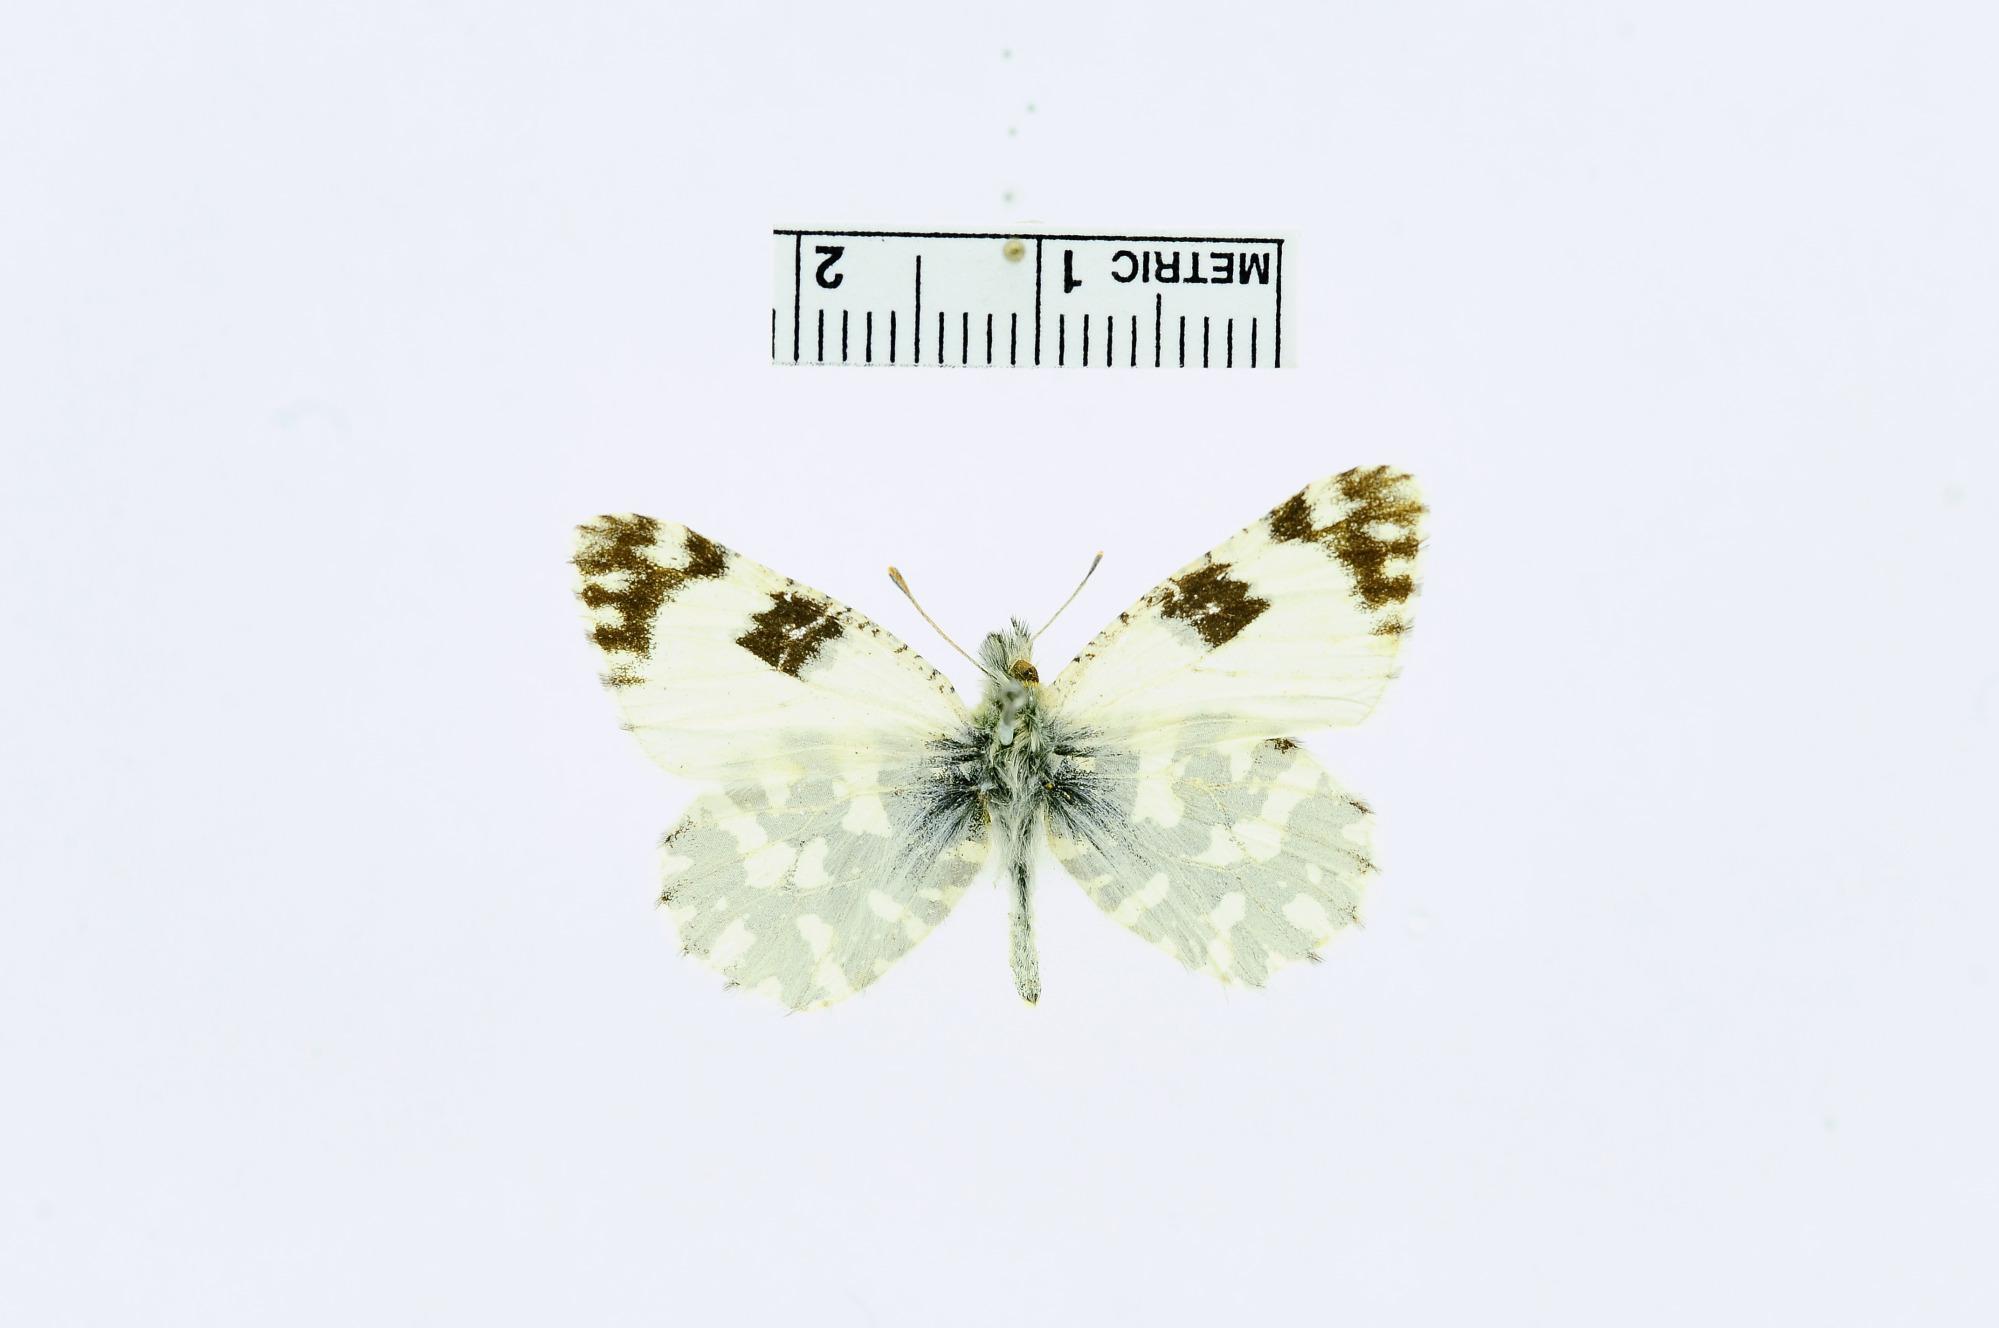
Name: Euchloe belia var. belioides
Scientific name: Euchloe belia var. belioides Verity, 1911
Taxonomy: Animalia, Arthropoda, Insecta, Lepidoptera, Pieridae, Pierinae
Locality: [not stated], [Not Stated], Arizona, United States